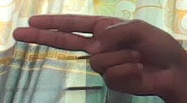
ASL sign: H